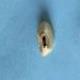
Maize quality: Good